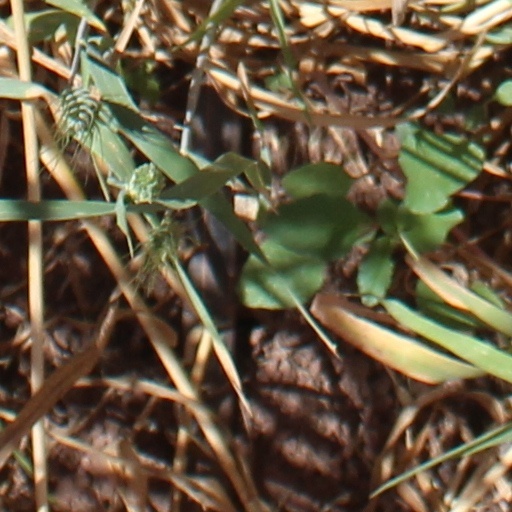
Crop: wheat